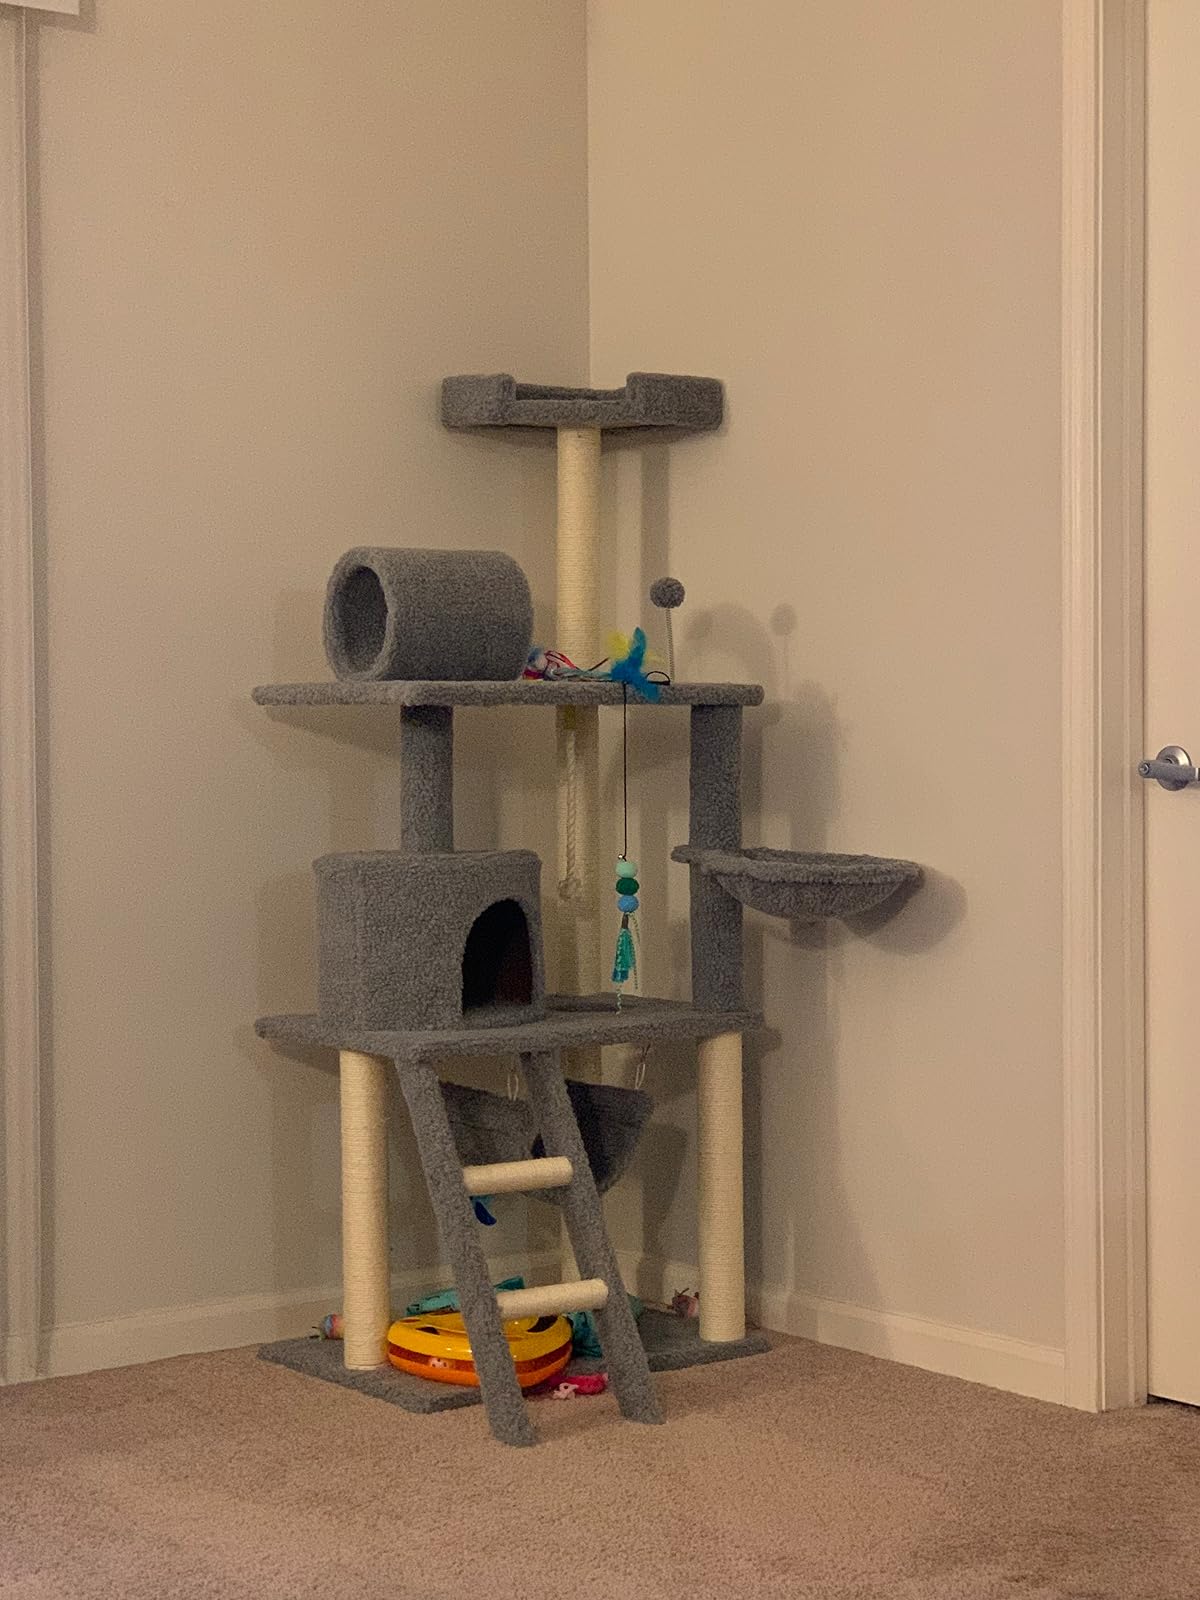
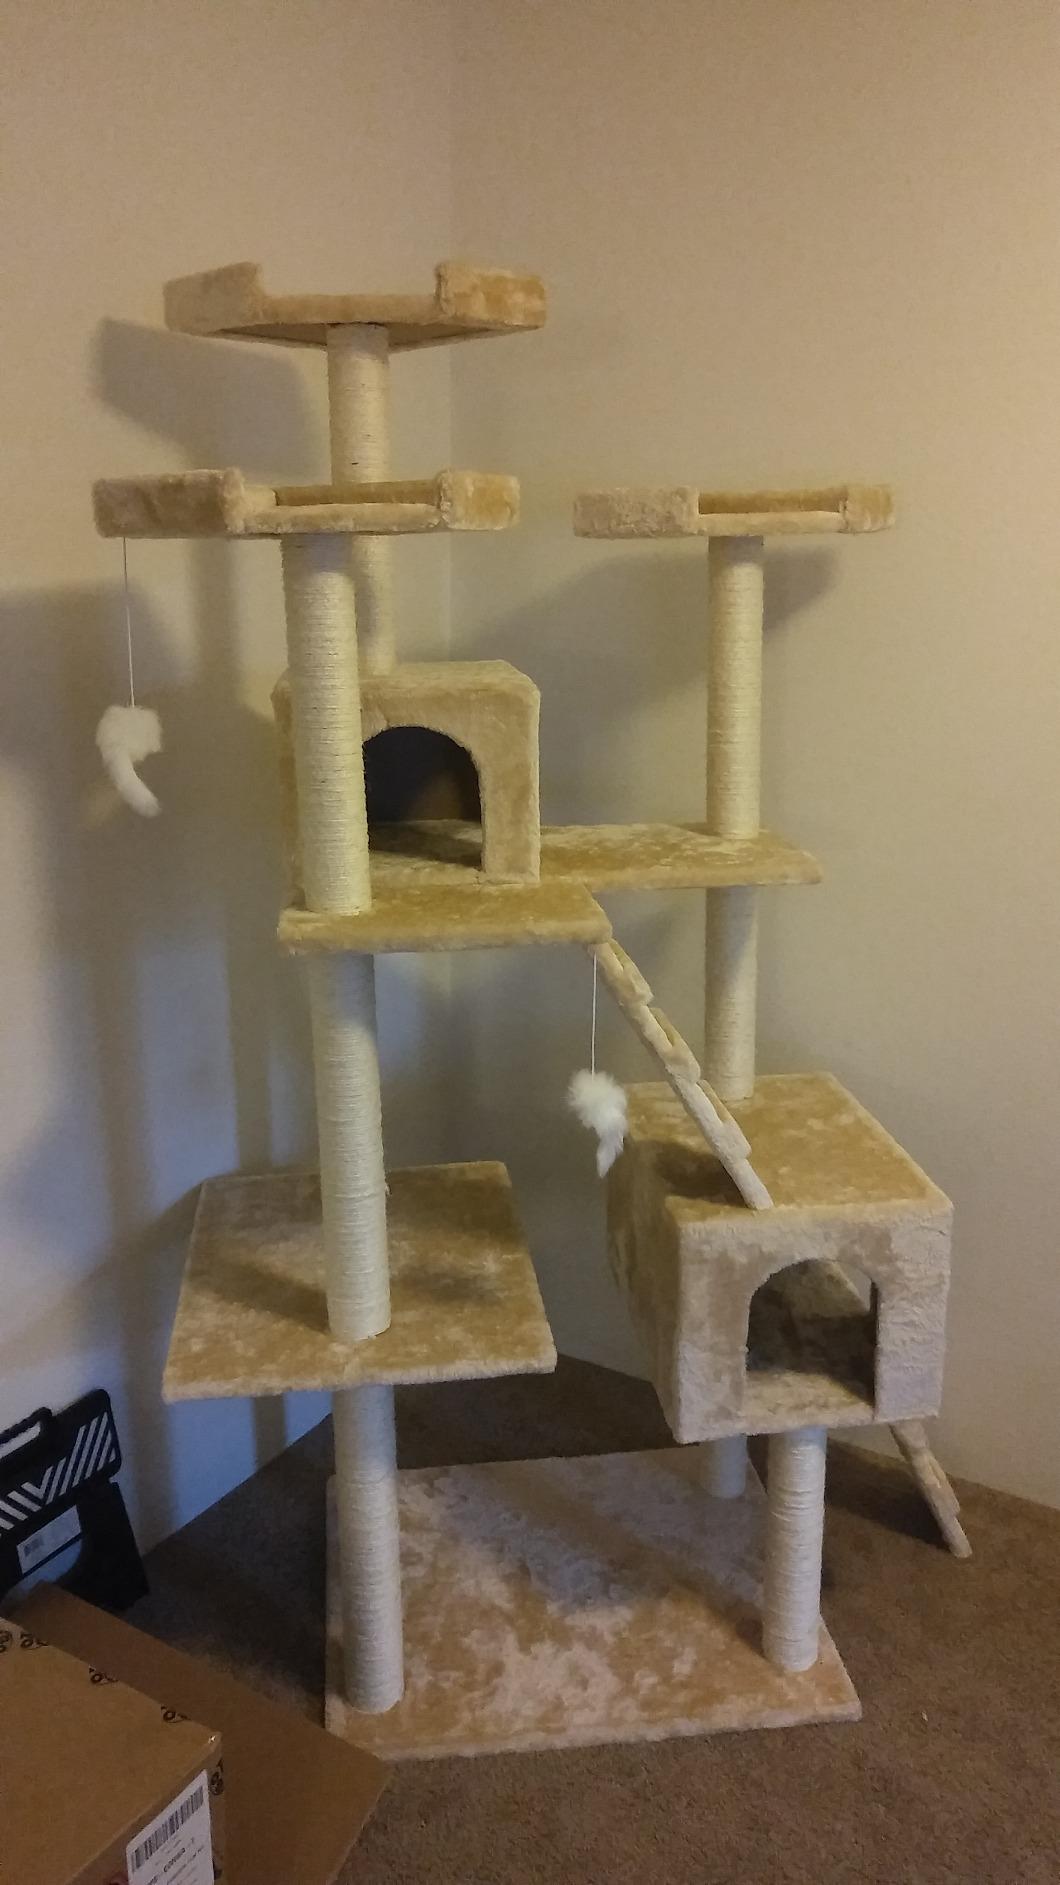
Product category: items_cat tree
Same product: no